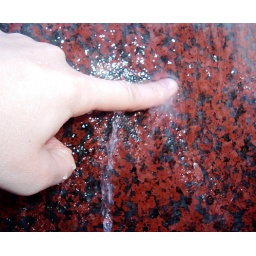
The fountain wall in the front of the Russell Investment Group building in downtown Tacoma WA.